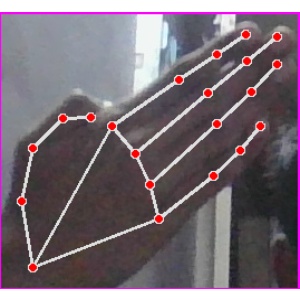
अक्षर: घ